Haitian Vodou

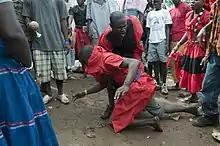
An (Vodou priest) with another practitioner at a ceremony in Haiti in 2011

Many words used in the religion derive from the Fon language of West Africa; this includes the word itself. First recorded in the 1658 "Doctrina Christiana", the Fon word was used in the West African kingdom of Dahomey to signify a spirit or deity. In Haitian Creole, came to designate a specific style of dance and drumming, before outsiders to the religion adopted it as a generic term for much Afro-Haitian religion. The word now encompasses "a variety of Haiti's African-derived religious traditions and practices", incorporating "a bundle of practices that practitioners themselves do not aggregate". is thus a term primarily used by scholars and outsiders to the religion; many practitioners describe their belief system with the term , which especially denotes a moral philosophy and ethical code regarding how to live and to serve the spirits.